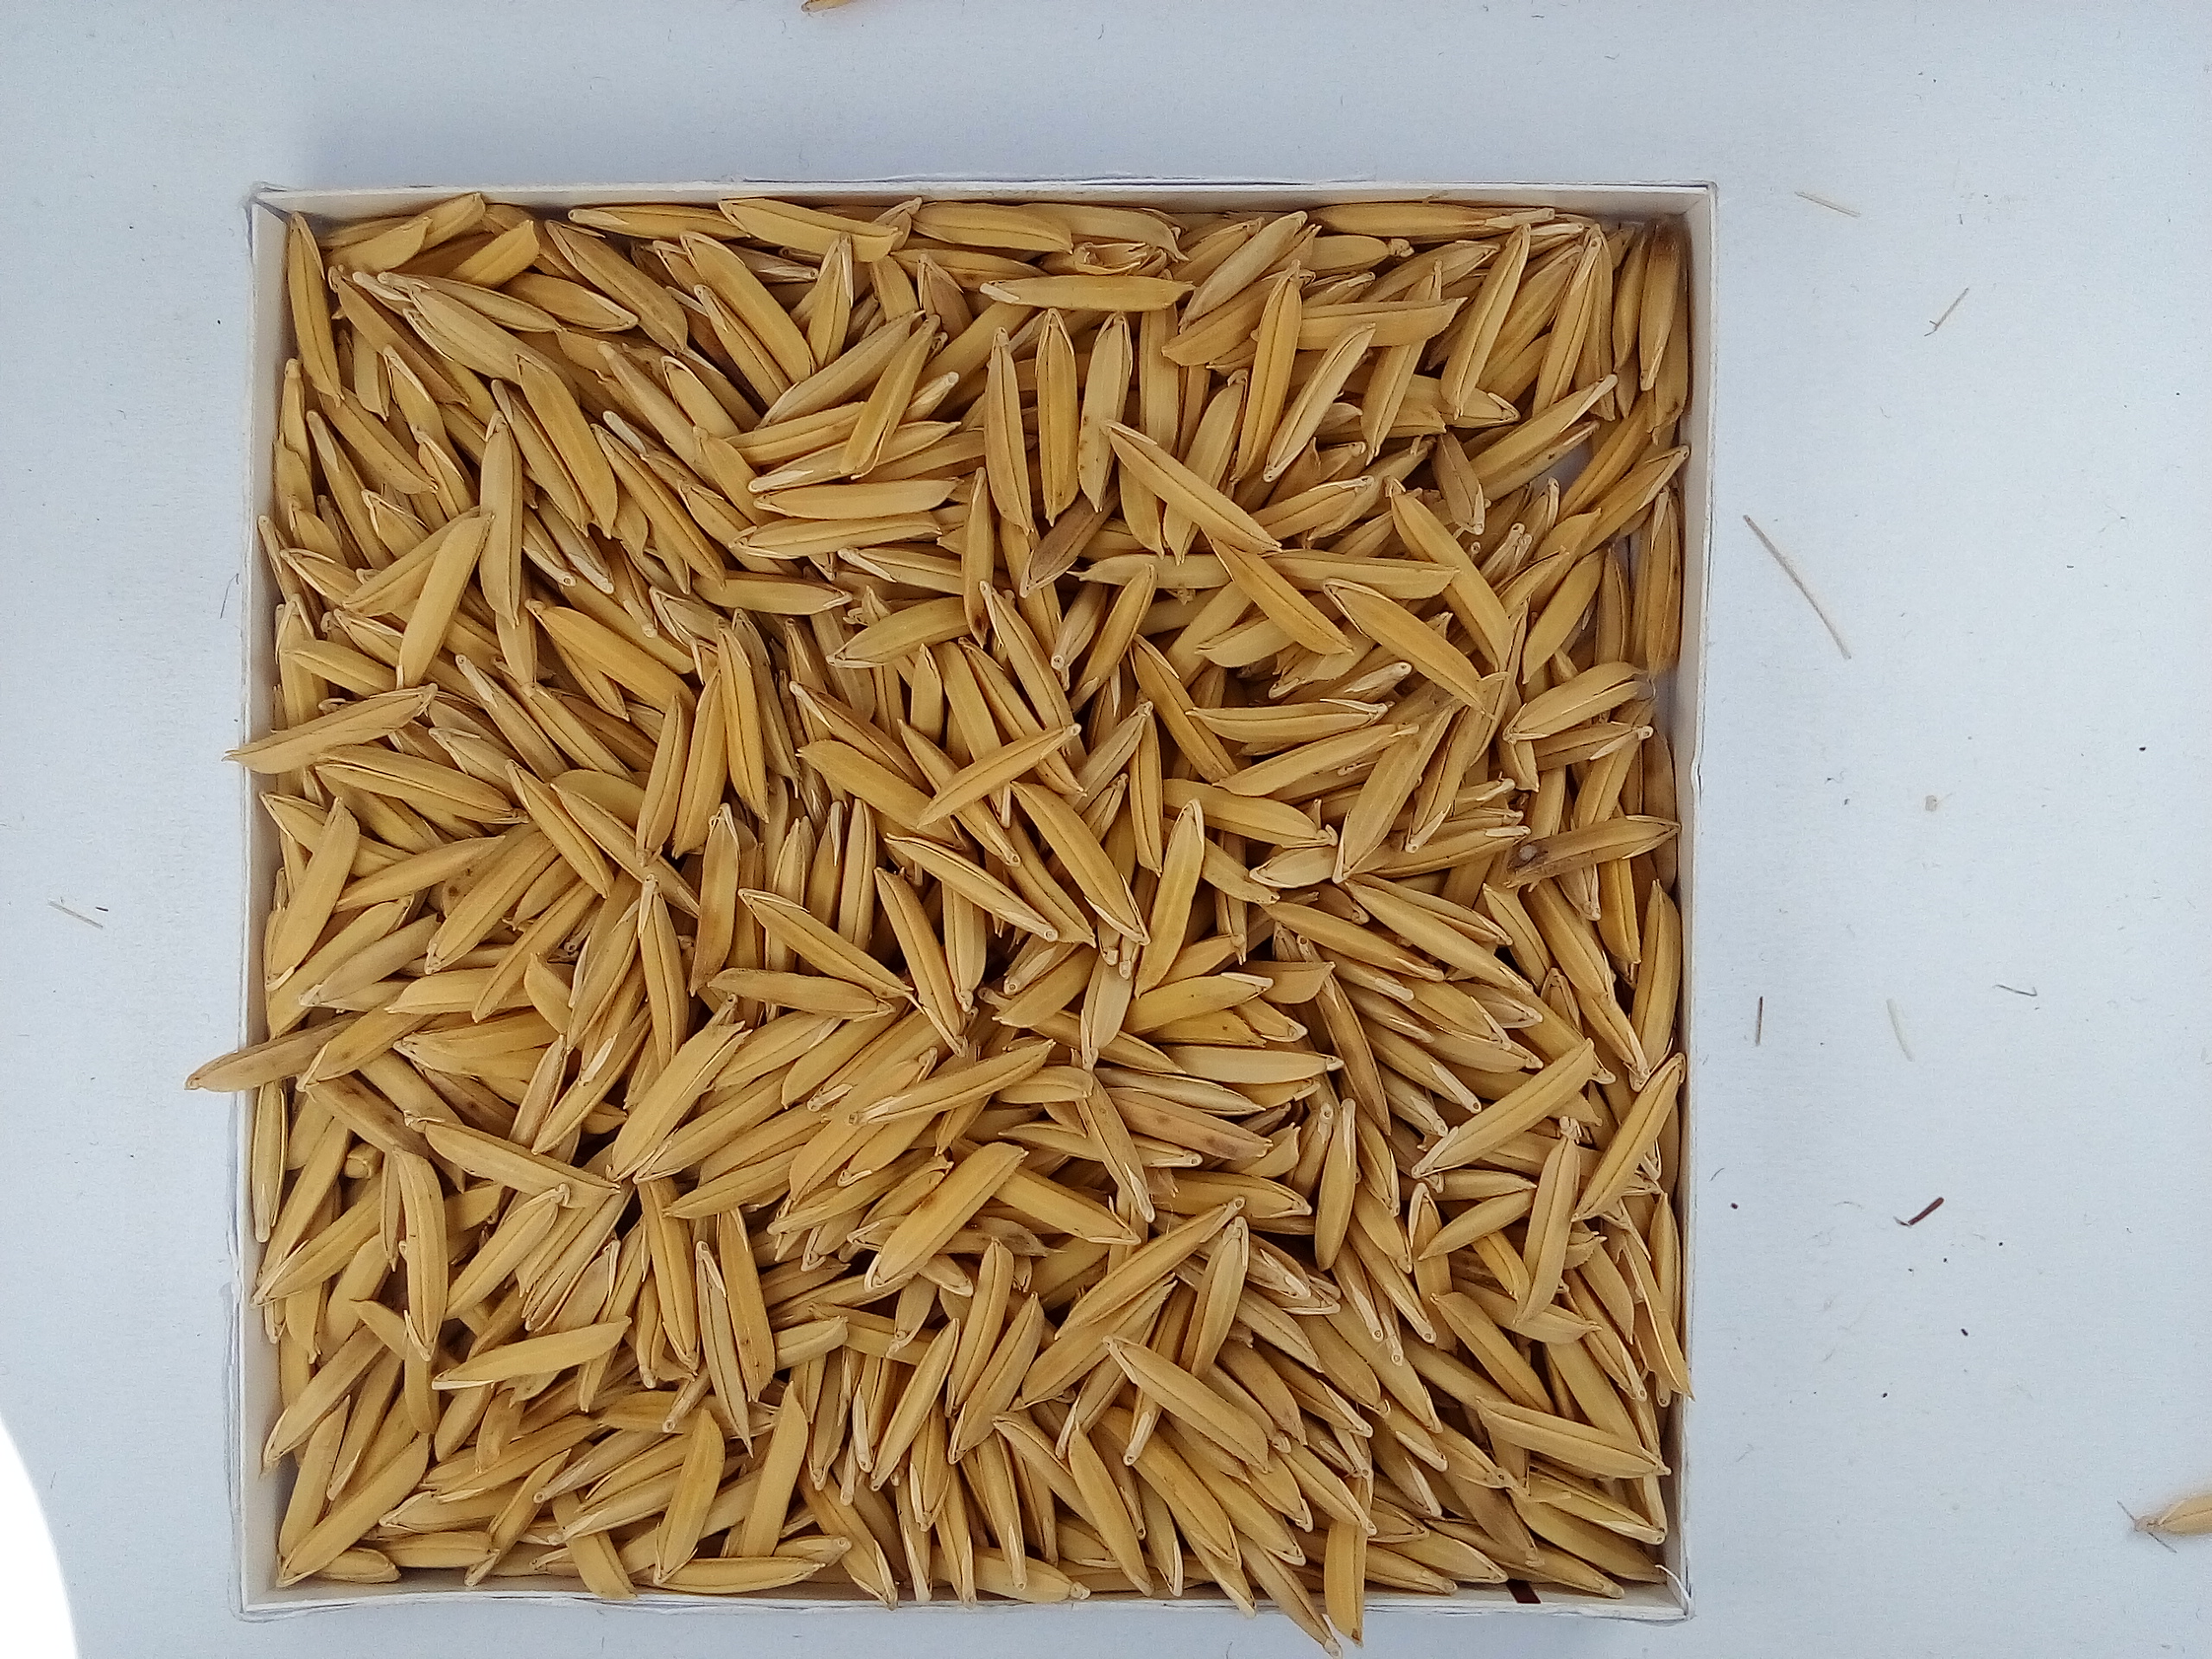
Rice seed variety: Unknown